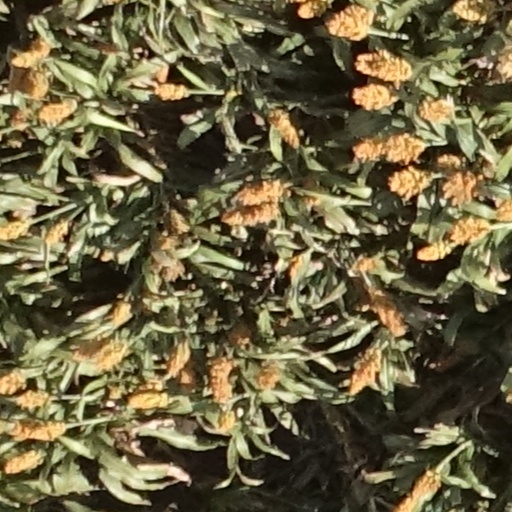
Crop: sorghum